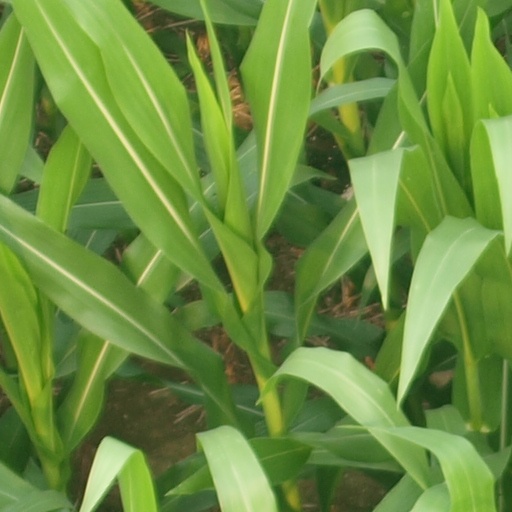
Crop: maize; corn